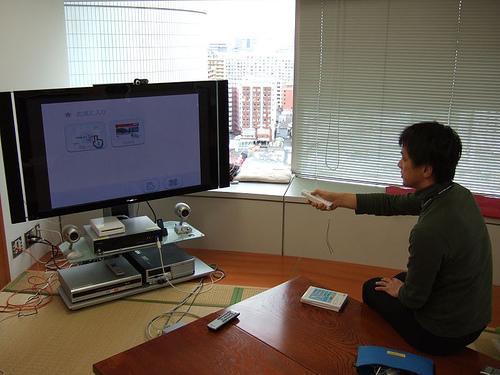
A seated young man points a remote at a television screen.